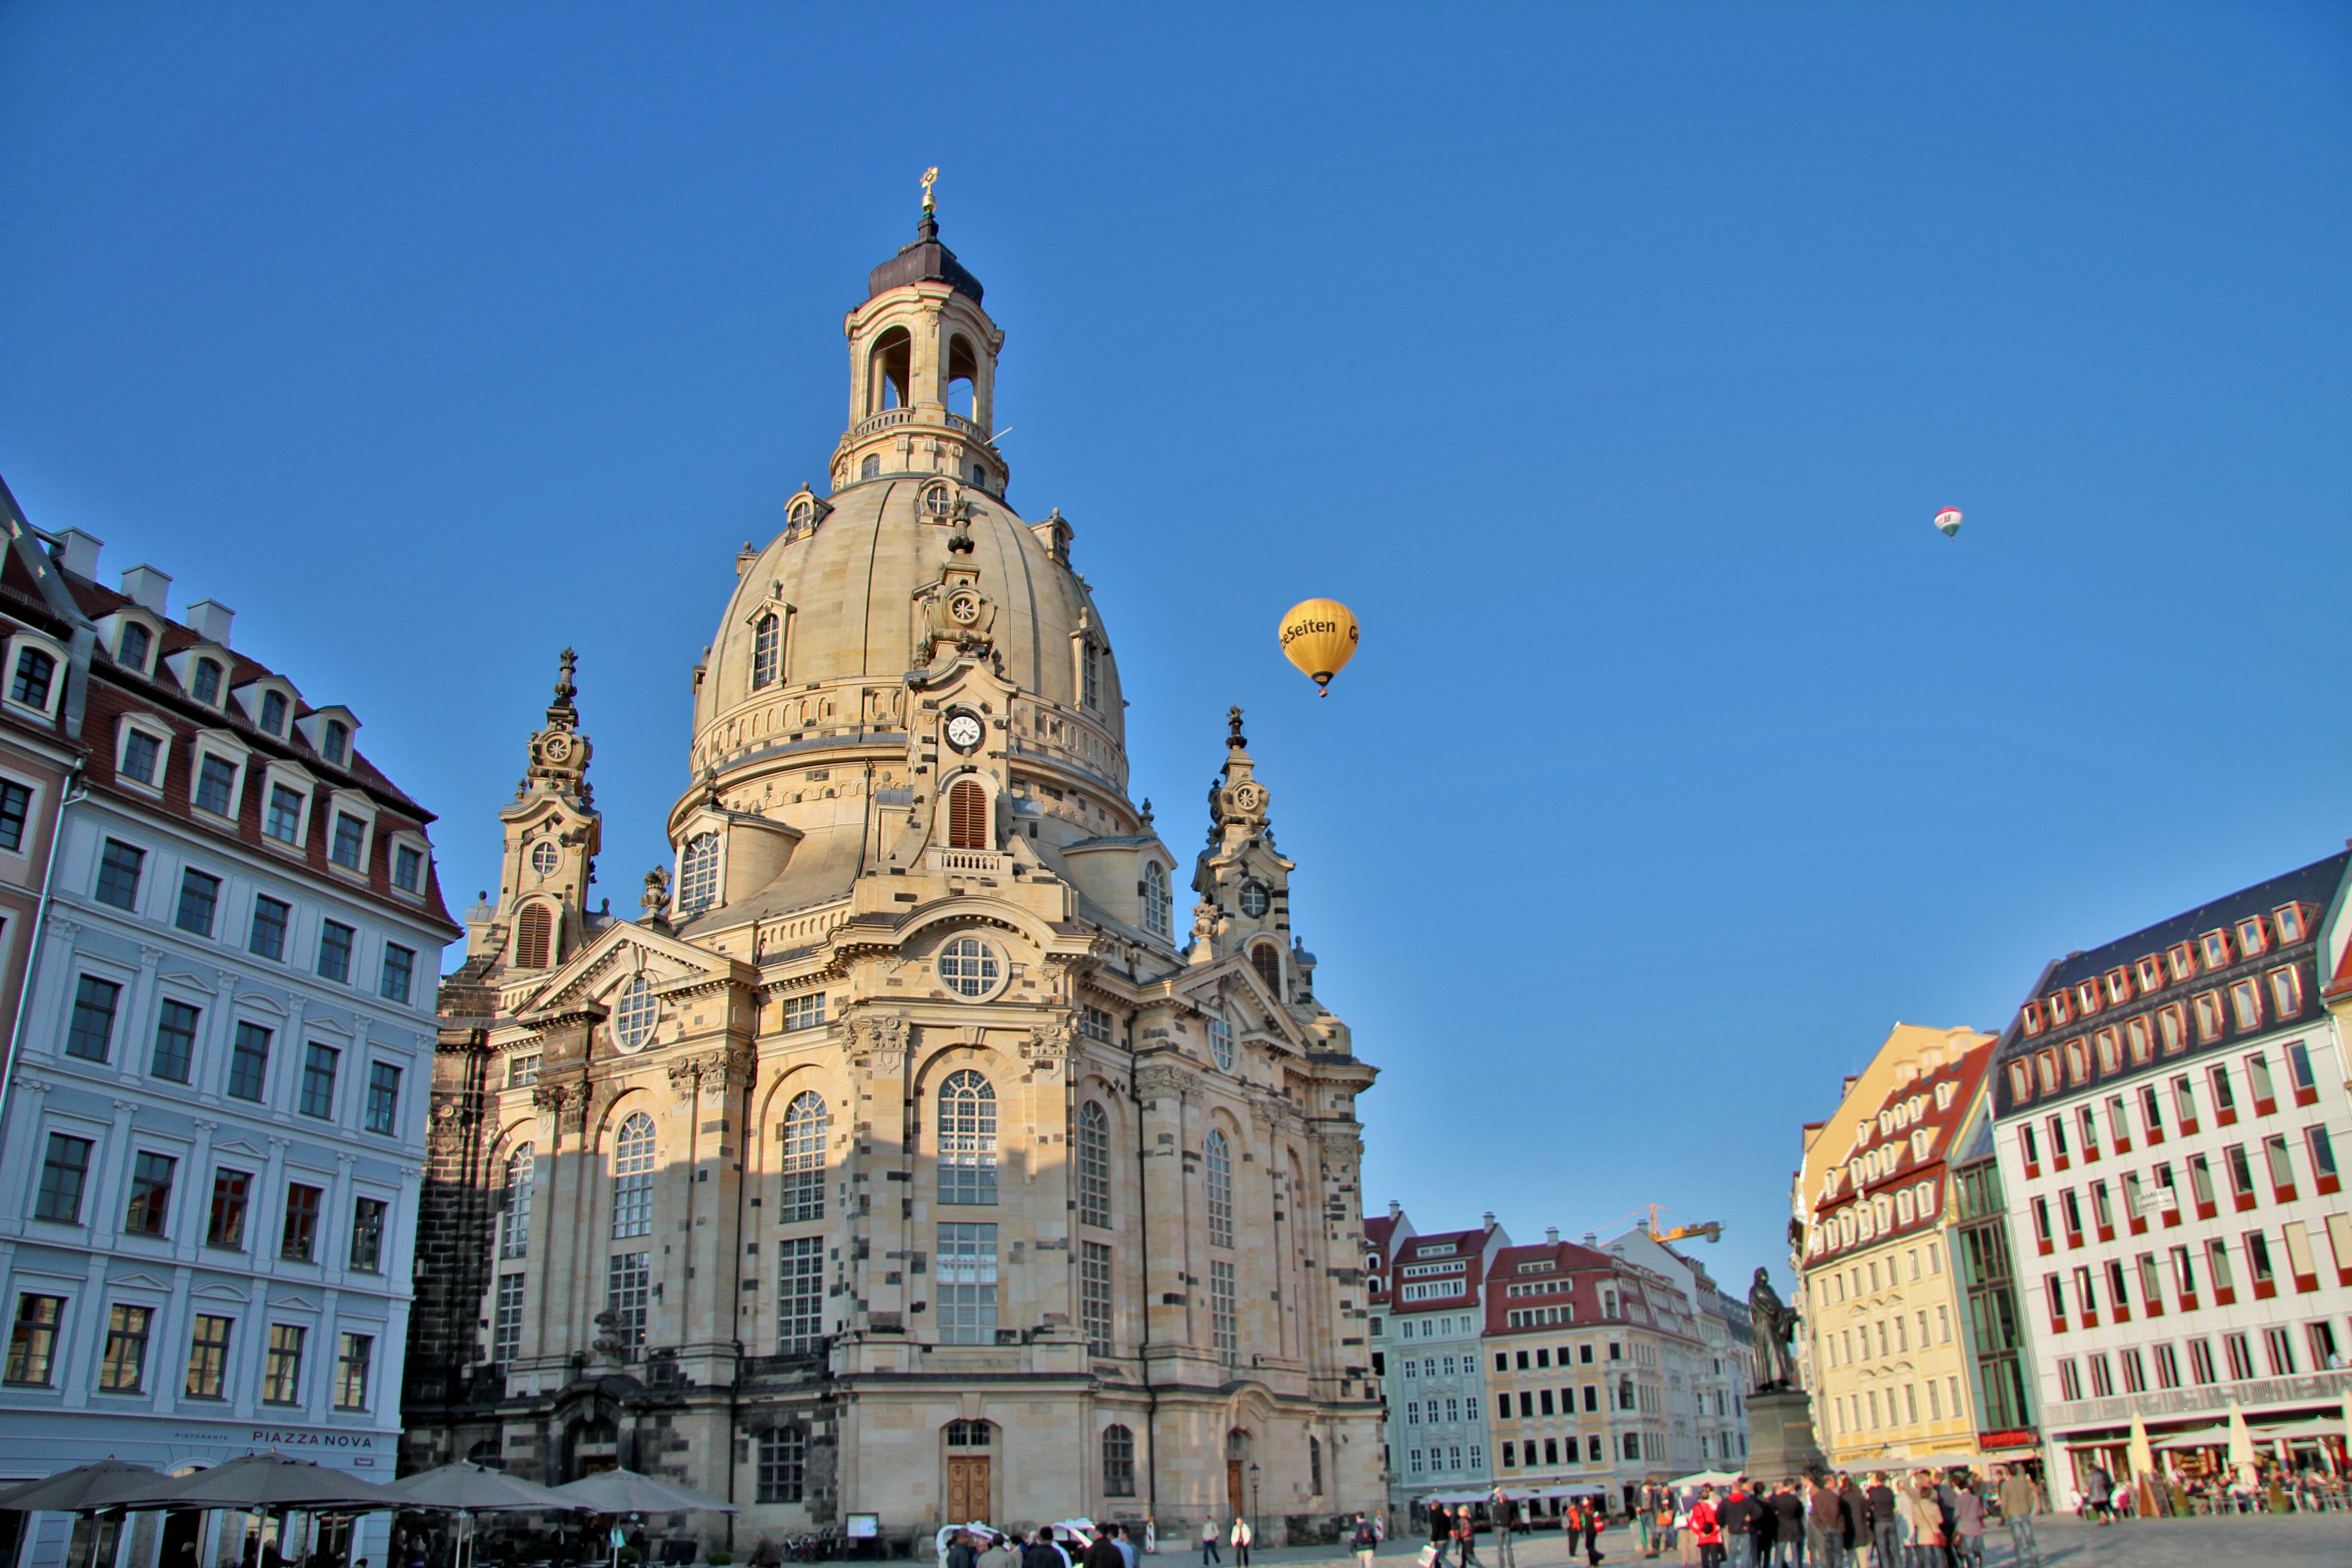
architecture, hot air balloon, town, building, city, skyscraper, urban, cityscape, downtown, tower, plaza, landmark, facade, church, cathedral, gothic, place of worship, medieval, germany, town square, frauenkirche, dresden, metropolis, human settlement